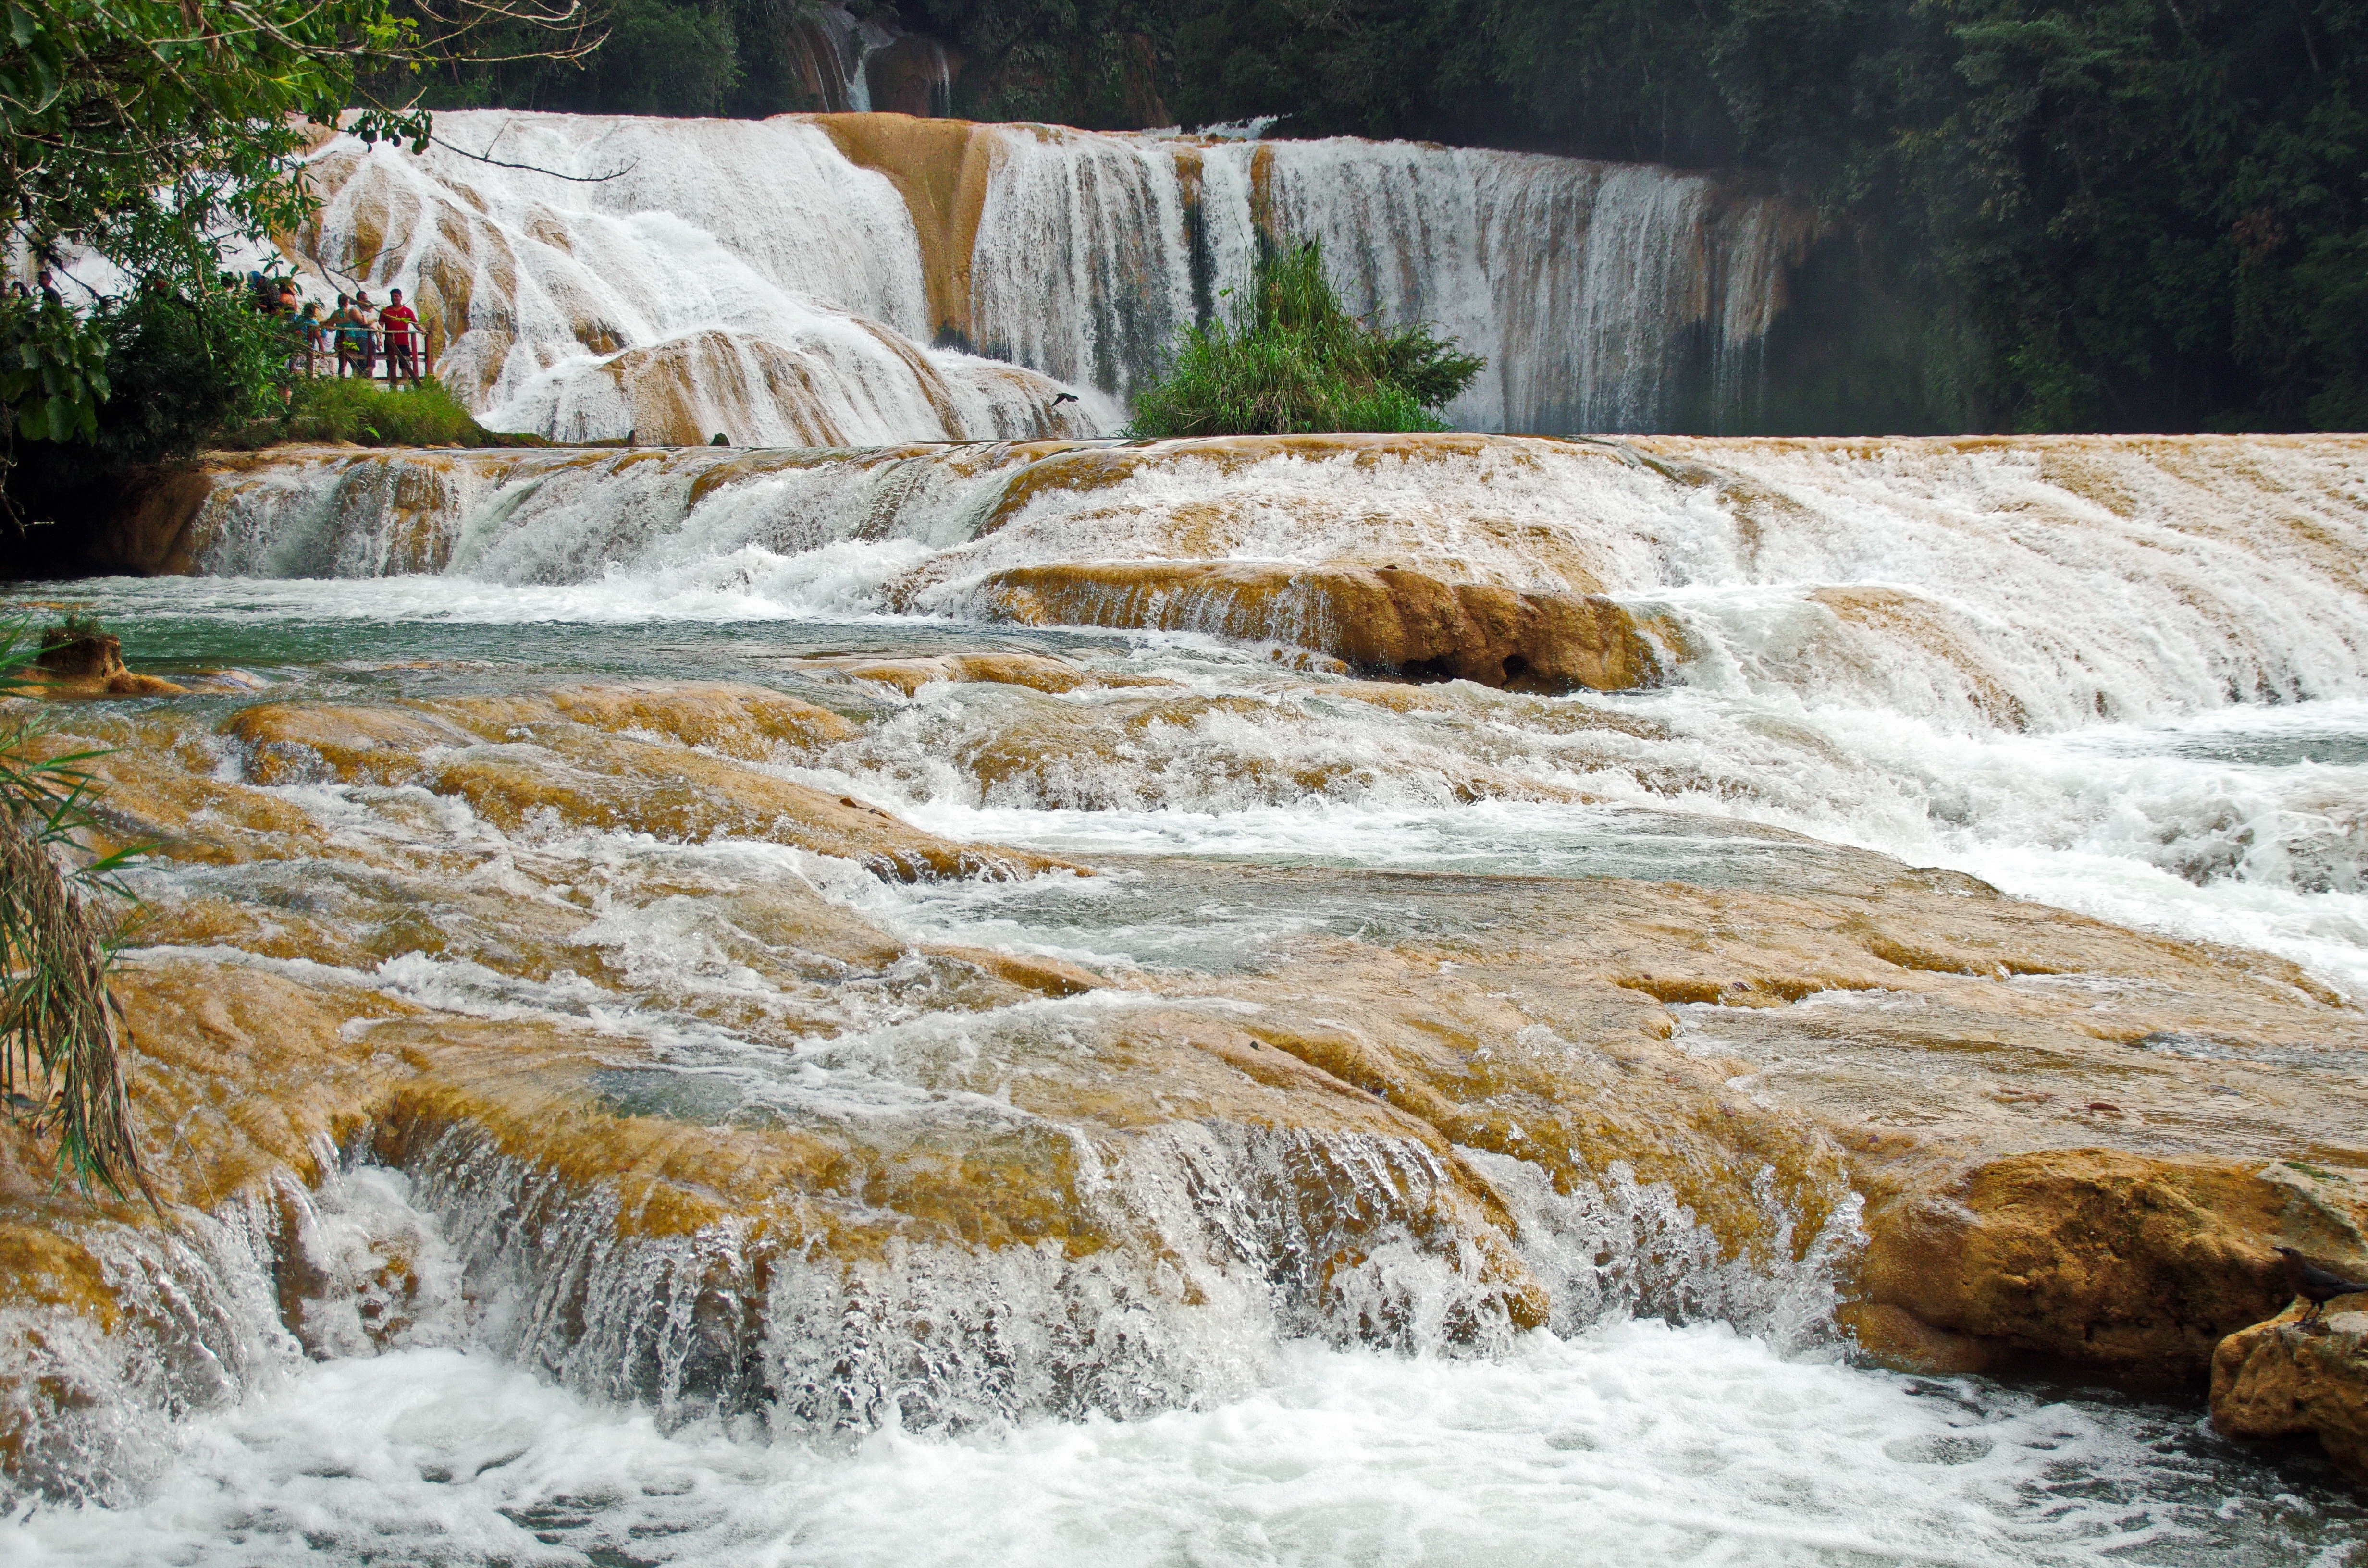
water, rock, waterfall, river, wild, stream, cascade, rapid, body of water, mexico, waterfalls, fast, water feature, watercourse, landform, agua azul, chiapas, yellow sandstone